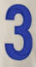
Number: 3